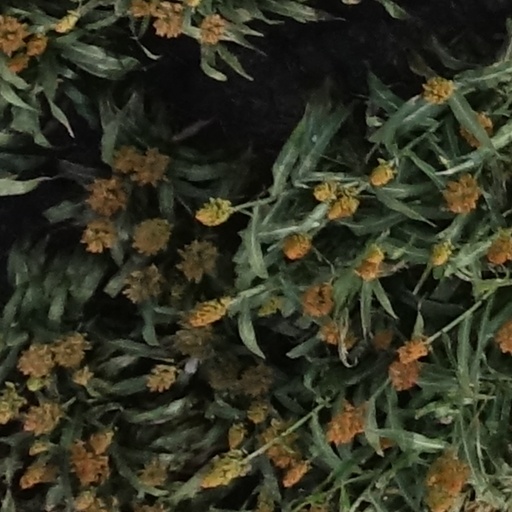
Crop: sorghum